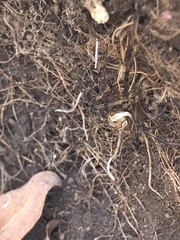
Species: Lactrodectus_hesperus